Criticism of Jesus

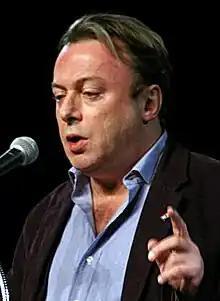
Hitchens

Friedrich Nietzsche, a 19th-century philosopher, has many criticisms of Jesus and Christianity, even going so far as to style himself as "The Antichrist". In "Human, All Too Human", and "Twilight of the Idols" for example, Nietzsche accuses the Church's and Jesus' teachings as being anti-natural in their treatment of passions, in particular sexuality: "There [In the Sermon on the Mount] it is said, for example, with particular reference to sexuality: 'If thy eye offend thee, pluck it out.' Fortunately, no Christian acts in accordance with this precept... the Christian who follows that advice and believes he has killed his sensuality is deceiving himself: it lives on in an uncanny vampire form and torments in repulsive disguises." Nietzsche does explicitly consider Jesus as a mortal, and furthermore as ultimately misguided, the antithesis of a true hero, whom he posits with his concept of a Dionysian hero. Nietzsche was repulsed by Jesus' elevation of the lowly: "Everything pitiful, everything suffering from itself, everything tormented by base feelings, the whole ghetto-world of the soul suddenly on top!"